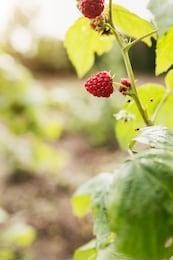
Label: raspberry